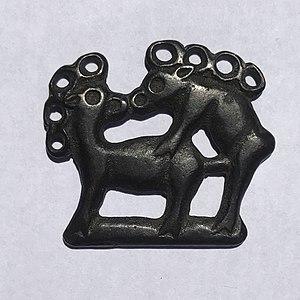
Plaque en bronze de deux cerfs copulant, datant du VIIe au VIe siècle av. J.-C. Le Dr Koos de Jong propos de théorie pour cette pièce
La dynastie des Zhou orientaux chinois traditionnel : 東周 ; chinois simplifié : 东周 ; pinyin : dōng zhōu, qui commence en -770 et se termine en -256, ayant duré pendant la période des Printemps et des Automnes et pendant les Royaumes combattants. C'est une période réduite de la dynastie Zhou (-1045 — -256) qui fait suite à la période dite de la dynastie Zhou occidentale. Sa capitale était Luoyi (chinois : 洛邑 ; pinyin : luòyì ; litt. « ville ou district de Luo »), aujourd'hui, Luoyang. Son fondateur est Zhou Pingwang et la chute de la dynastie a lieu sous le règne de Zhou Nanwang.
Le comportement homosexuel chez les animaux se réfère à la preuve documentée de comportements et de pratiques homoérotiques dans les espèces non humaines du monde animal. L'homosexualité au sens large se définit par des rapports sexuels et/ou « amoureux » entre individus de même sexe et implique la sexualité animale, la parade nuptiale, l'affection, la vie en couple et l'éducation familiale.